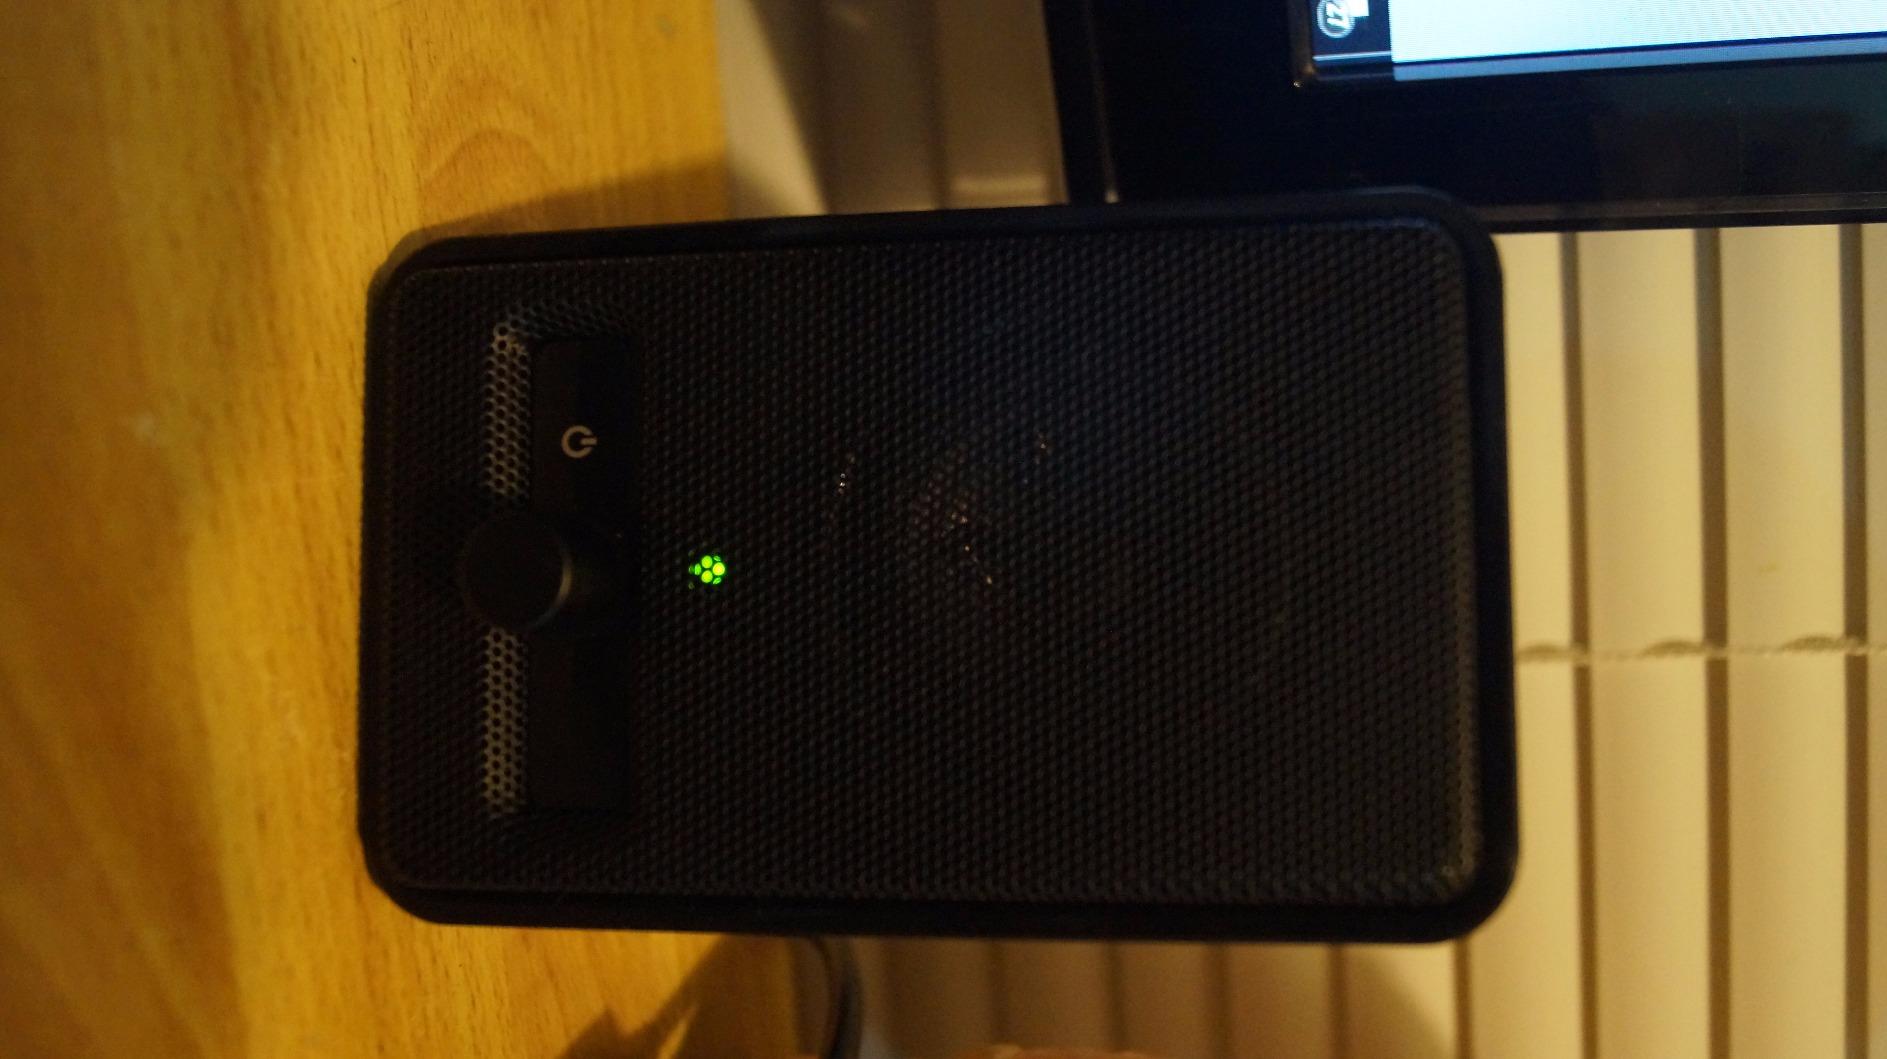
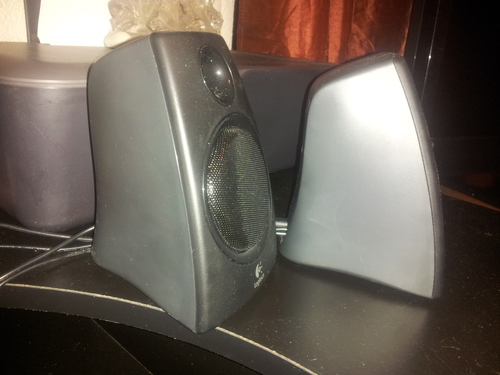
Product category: speaker
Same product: no